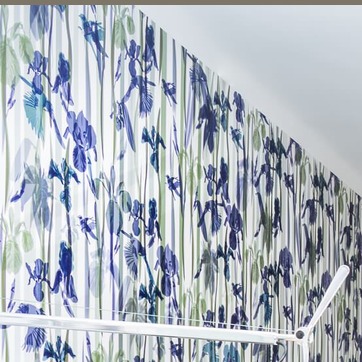
Material: wallpaper